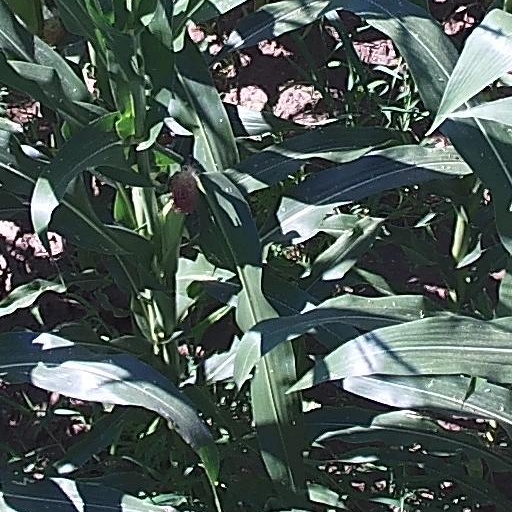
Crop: maize; corn